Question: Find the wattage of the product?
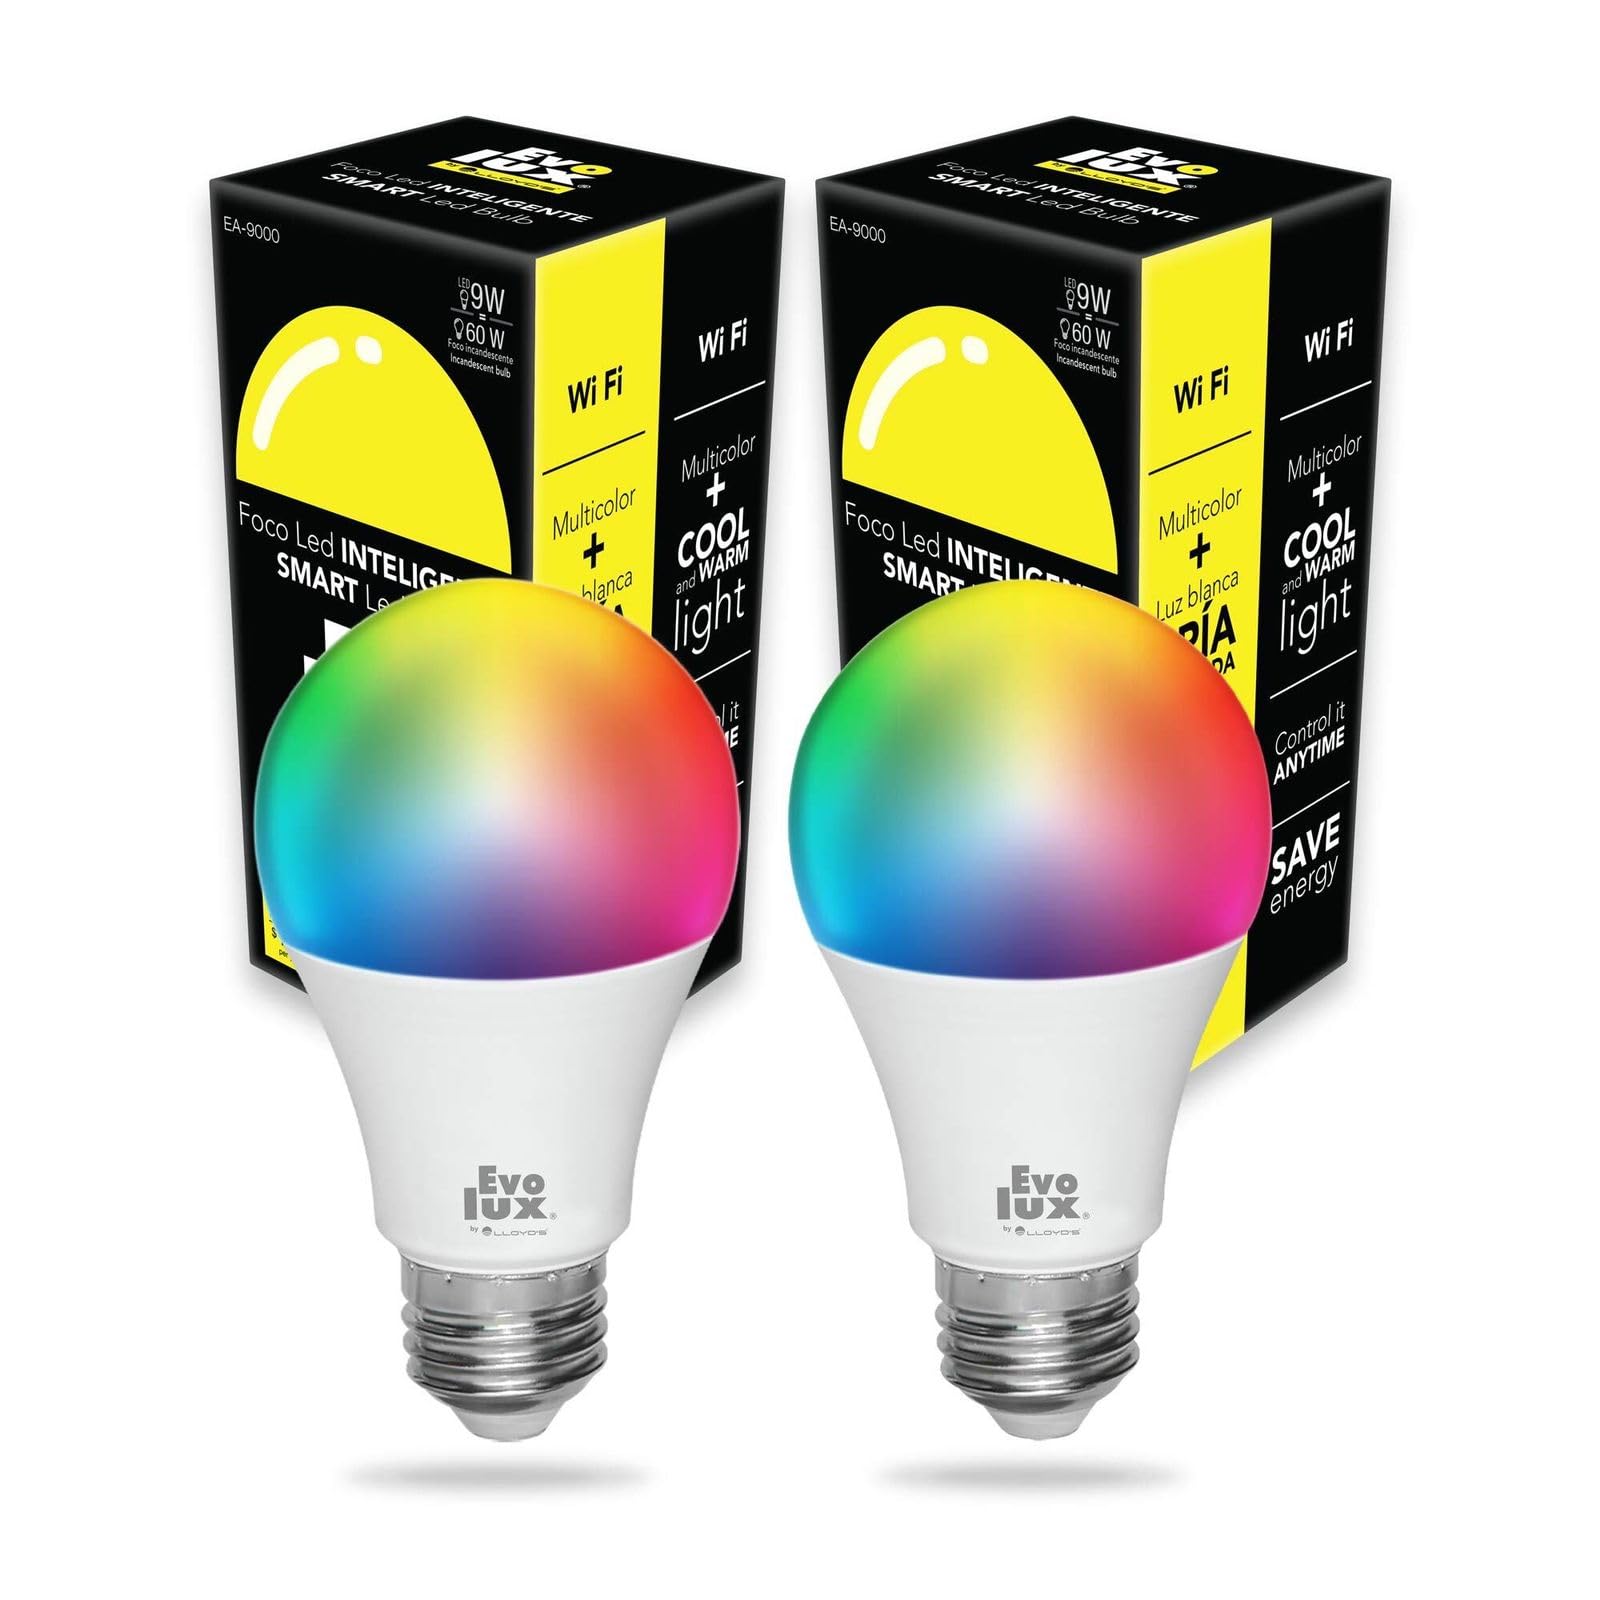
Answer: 9.0 watt